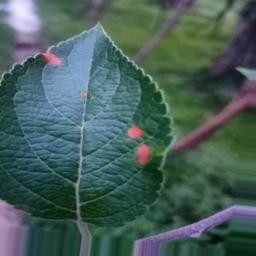
Label: Alternaria